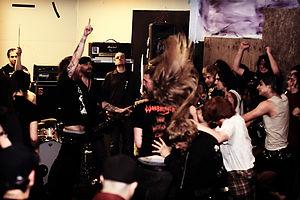
Disfear est un groupe suédois de crust, originaire de Nyköping. Depuis 1998, leur chanteur est Tomas Lindberg du groupe At the Gates.